Galah panjang

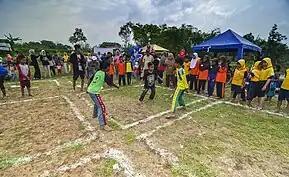

Galah panjang is also played in Singapore. It is known by different names in different parts of Southeast Asia, such as gobak sodor in Indonesia, patintero in the Philippines, and galah asin in West Java.